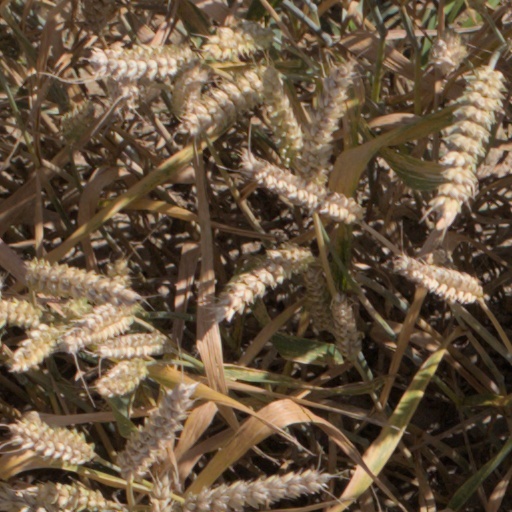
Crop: wheat